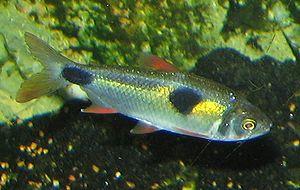
Exodon paradoxus est une espèce de poissons téléostéens de la famille des Characidae et de l'ordre des Characiformes. C'est la seule espèce du genre Exodon.